Munich

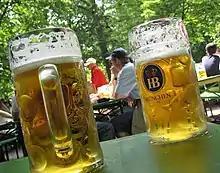
Helles beer

At the turn of the 20th century Schwabing was a preeminent cultural metropolis. Schwabing was an epicenter for both literature and the fine arts, with numerous German and non-German artists living there.